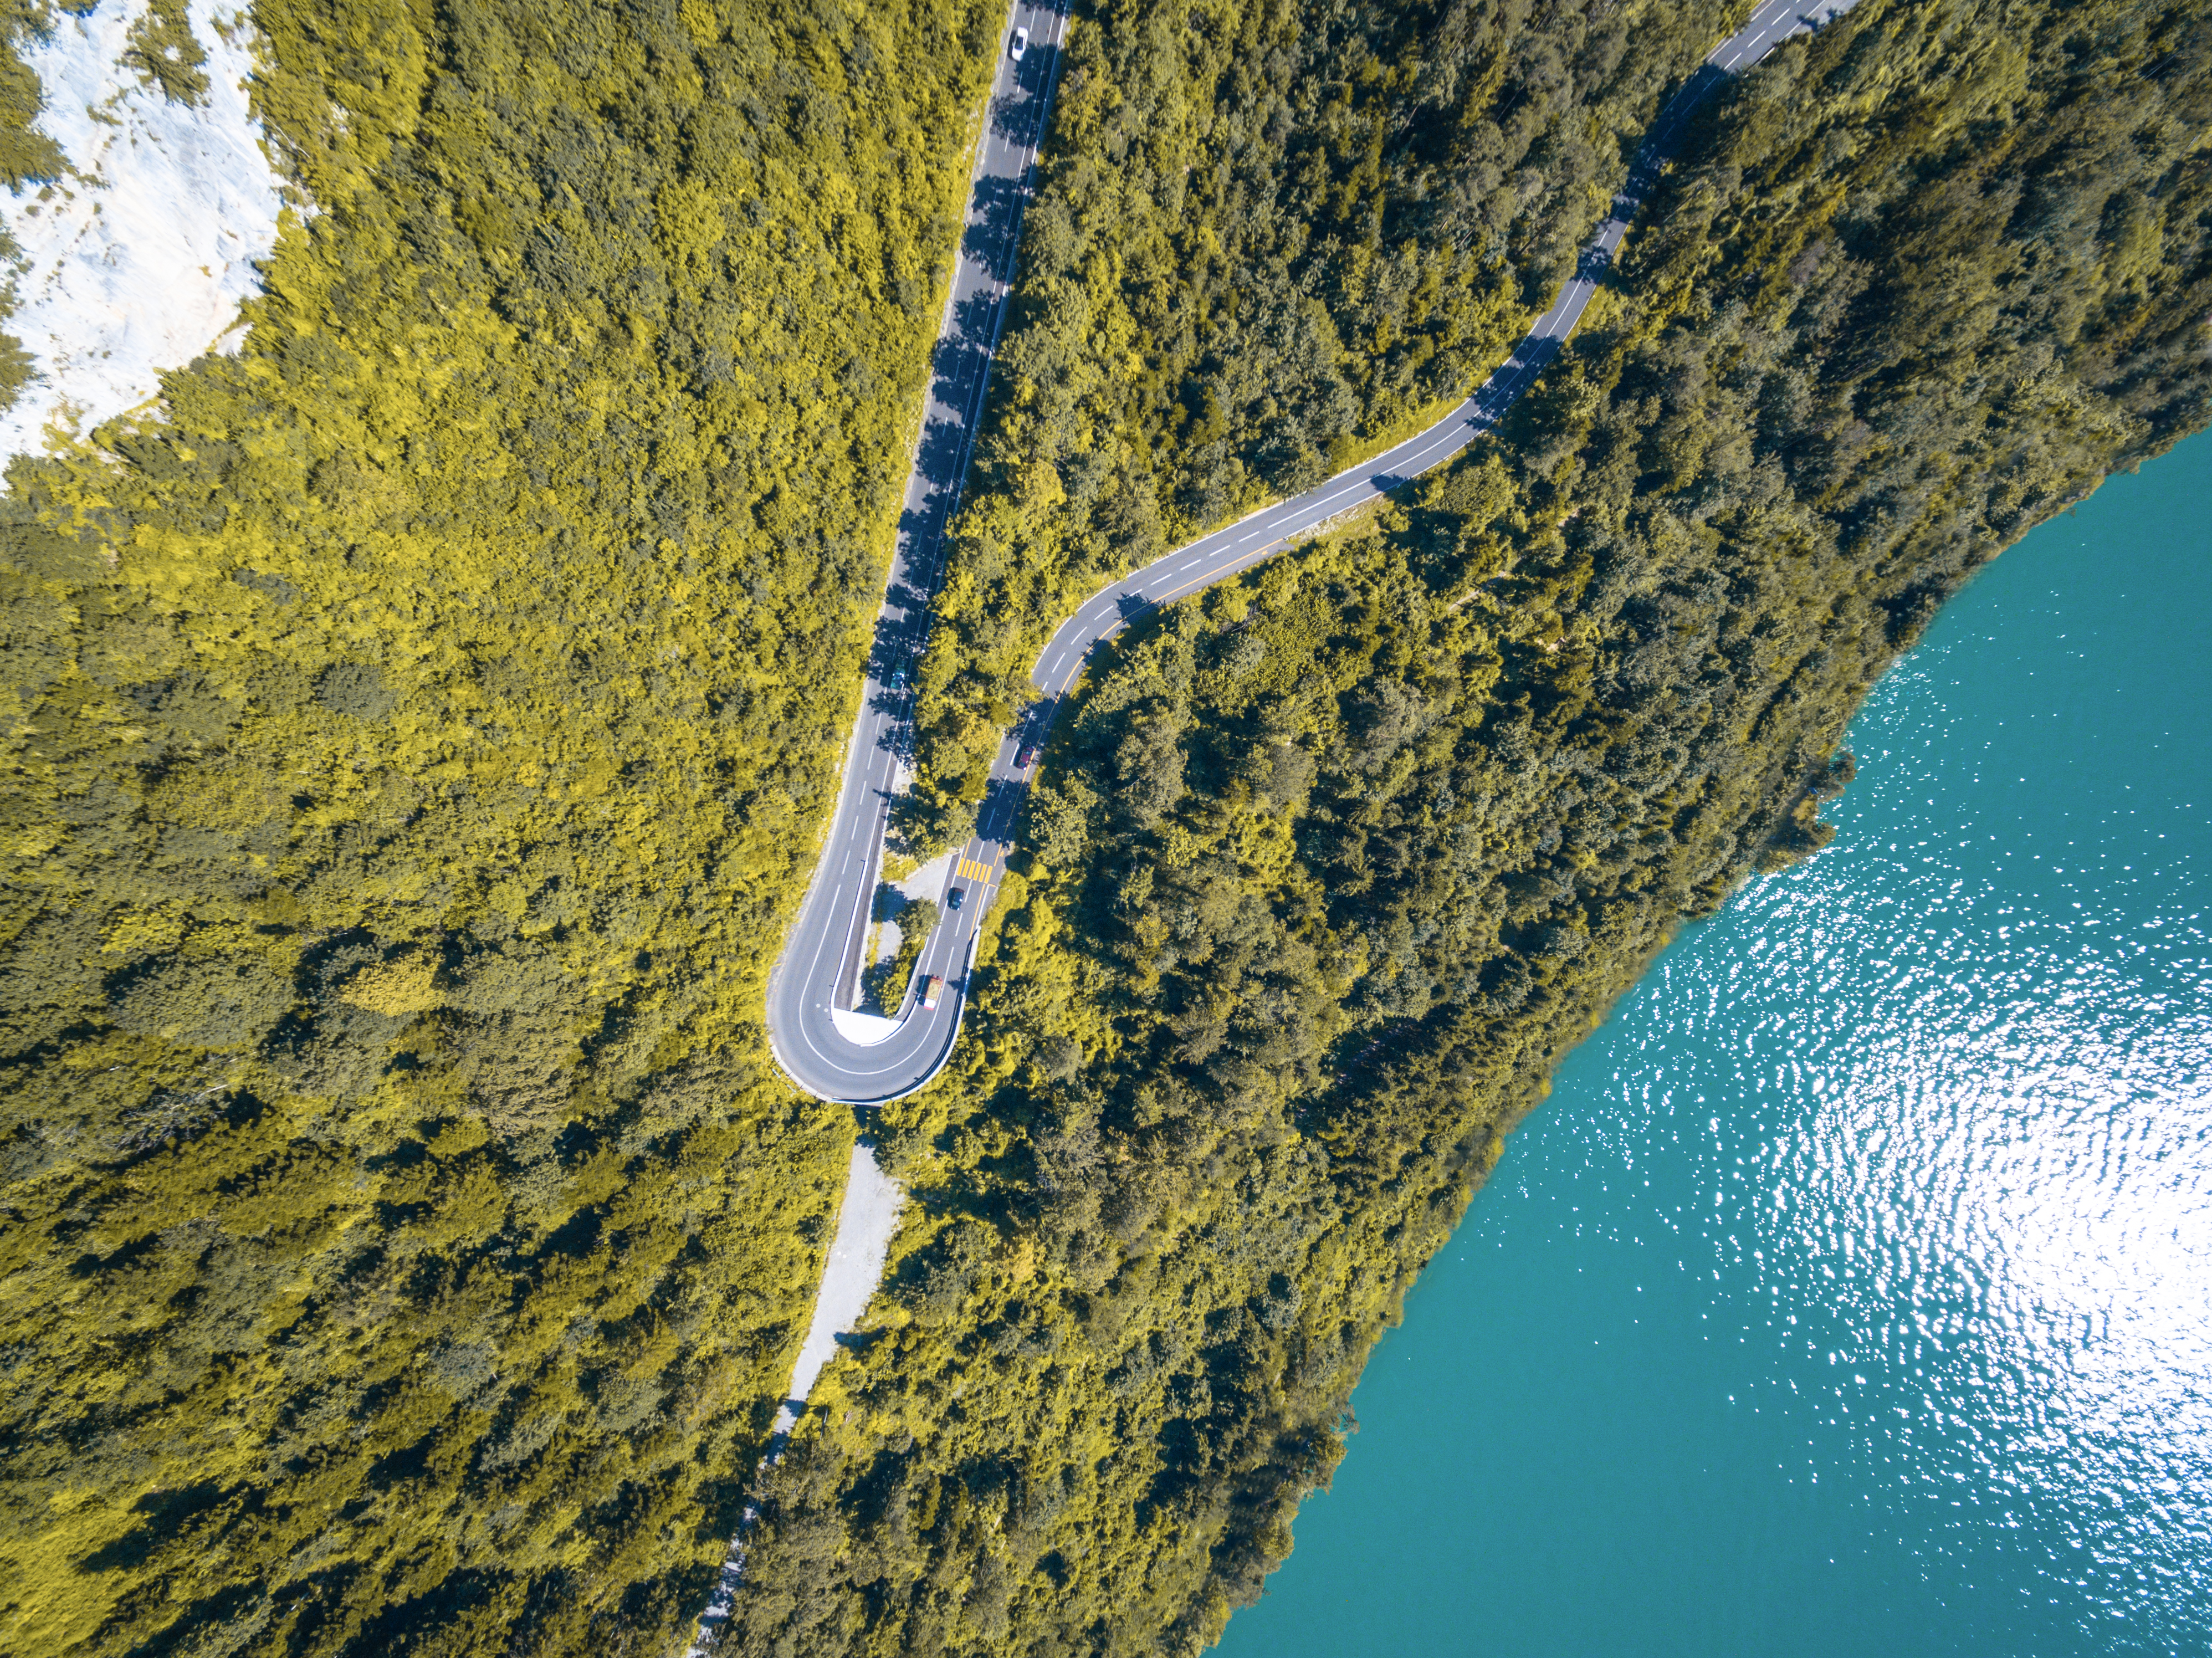
sea, coast, water, nature, ocean, road, travel, environment, reflection, scenic, weather, terrain, surface, trees, outdoors, daylight, watercraft, bird's eye view, aerial photography, atmosphere of earth